Our Lady of Medjugorje

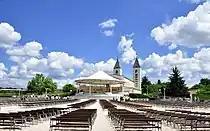
The Marian shrine of Medjugorje and the outer altar and prayer hall

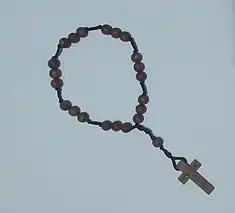
The Peace Rosary of Medjugorje, also known as Peace Chaplet of Medjugorje, recommended by the Virgin Mary on her apparitions

On 24 June 1981 around 6:30pm, the 15 year-old Ivanka Ivanković, and her 16 year-old friend Mirjana Dragičević, were on a walk to talk and have a smoke. According to Ivanka, she noticed the shimmering silhouette of a woman bathed in a brilliant light on nearby Mount Podbrdo, saying "Mirjana, look, it's Gospa!" (Our Lady) to Mirjana. Mirjana scoffed at the idea, and they continued to walk. The pair met Milka Pavlovic, 13, who asked them to help bring in the sheep, and the three returned to the nearby hill, where they all reportedly saw the apparition. They were then joined by their friend Vicka Ivanković, 17, who also reportedly saw the apparition and ran down the hill in fright. Vicka later returned with Ivan Dragičević, 16, and Ivan Ivankovic, 20, who were picking apples; Ivan Dragičević was so frightened that he dropped his apples and ran. Later, they said they all saw the same apparition. As noted by author T.K. Rousseau, "the Medjugorje visions began only days after Orthodox Serbs commemorated the 40th anniversary of mass killings of Serbs by the Ustaše at Šurmanci during the Second World War."